McFly

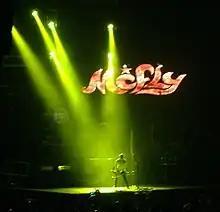
Tom Fletcher of McFly performs onstage at Nottingham Arena during McFly's "Motion in the Ocean" Tour in 2006.

McFly's first single of 2006 was "Please, Please", released in the UK as a double A-side with a cover of the Queen hit "Don't Stop Me Now" on 17 July as the official song for Sport Relief 2006. It reached number 1 in the UK charts on 23 July, making it the band's fifth number 1 single of their career. On 14 September 2006, it was confirmed via an email newsletter from McFly's official website that the third album would be called "Motion in the Ocean". The album was released on 6 November 2006 and reached number 6. The second release from the album, "Star Girl", was released on 23 October 2006, to promote the album. "Star Girl" reached number 1 in its first week. The third release from the album, "Sorry's Not Good Enough/Friday Night", was released on 18 December 2006, and reached number 3 in the UK singles charts. "Friday Night" is featured in the movie "Night at the Museum", which was released on 22 December 2006, in Canada and the US and 26 December 2006, in the UK. Their next single, "Baby's Coming Back/Transylvania", was released on 7 May 2007, becoming the band's seventh number 1. The original single release date was due to be 26 February, but the band took up the offer to return at that time to the town of Kamwokya in Uganda, which they previously visited for Comic Relief in 2005. Until 1 January 2016,"Baby's Coming Back/Transylvania" held the record for the biggest fall from number one for a non-limited edition single. It fell from number 1 to number 20 after a week, matching a limited edition Elvis Presley single, "One Night". This record was broken by the 2015 NHS charity single A Bridge Over You; after becoming the Christmas number one on 25 December 2015, the single fell to Number 29 the following week.